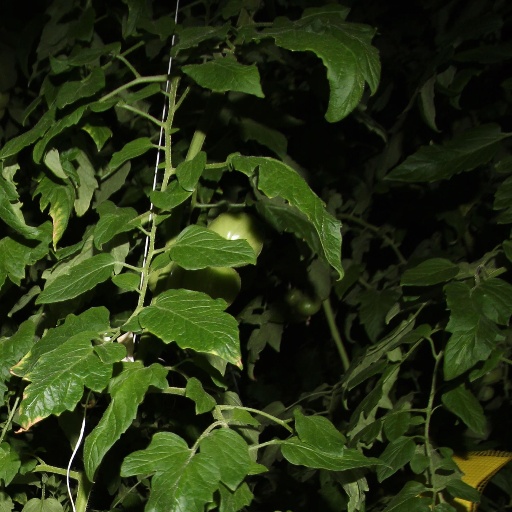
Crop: tomato